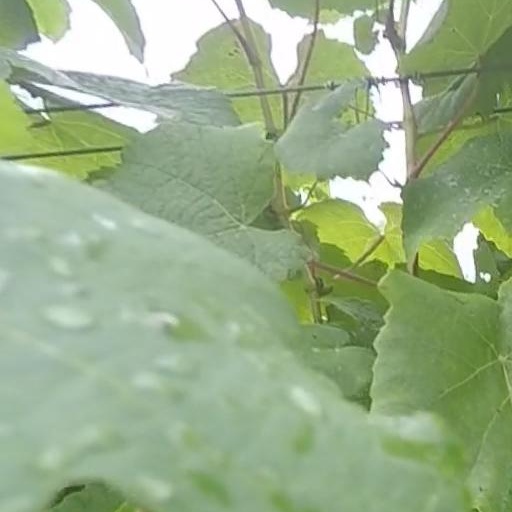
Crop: grape